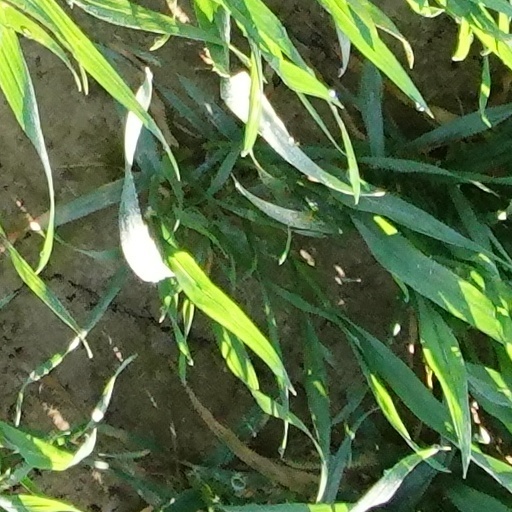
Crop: wheat